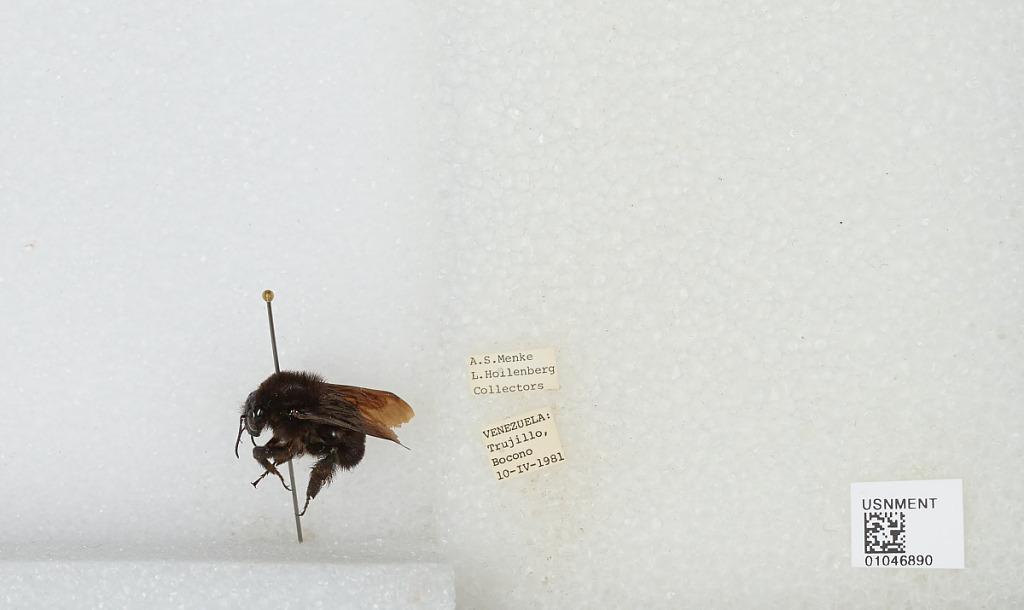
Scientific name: Bombus sp.
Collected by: A. Menke & L. Hollenberg
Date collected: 1981-4-10
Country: Venezuela
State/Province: Trujillo
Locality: Bocono